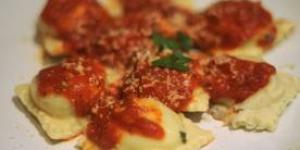
ravioles de brocoli